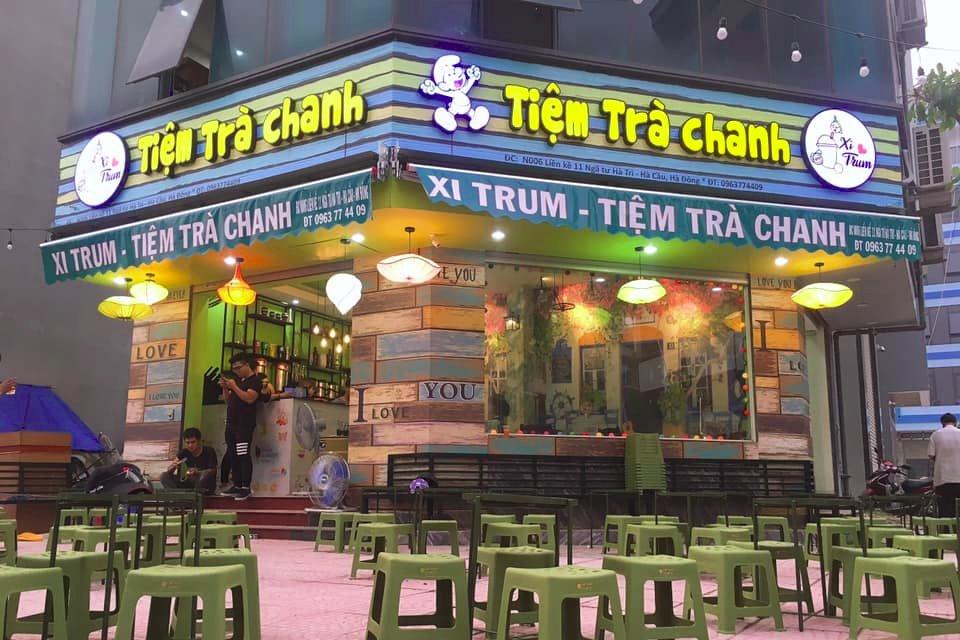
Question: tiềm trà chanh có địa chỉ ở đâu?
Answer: ở hà đông